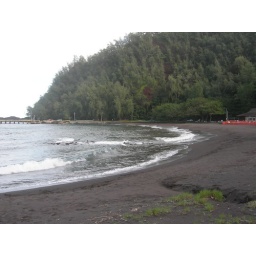
Black sand beach in Hana on Maui